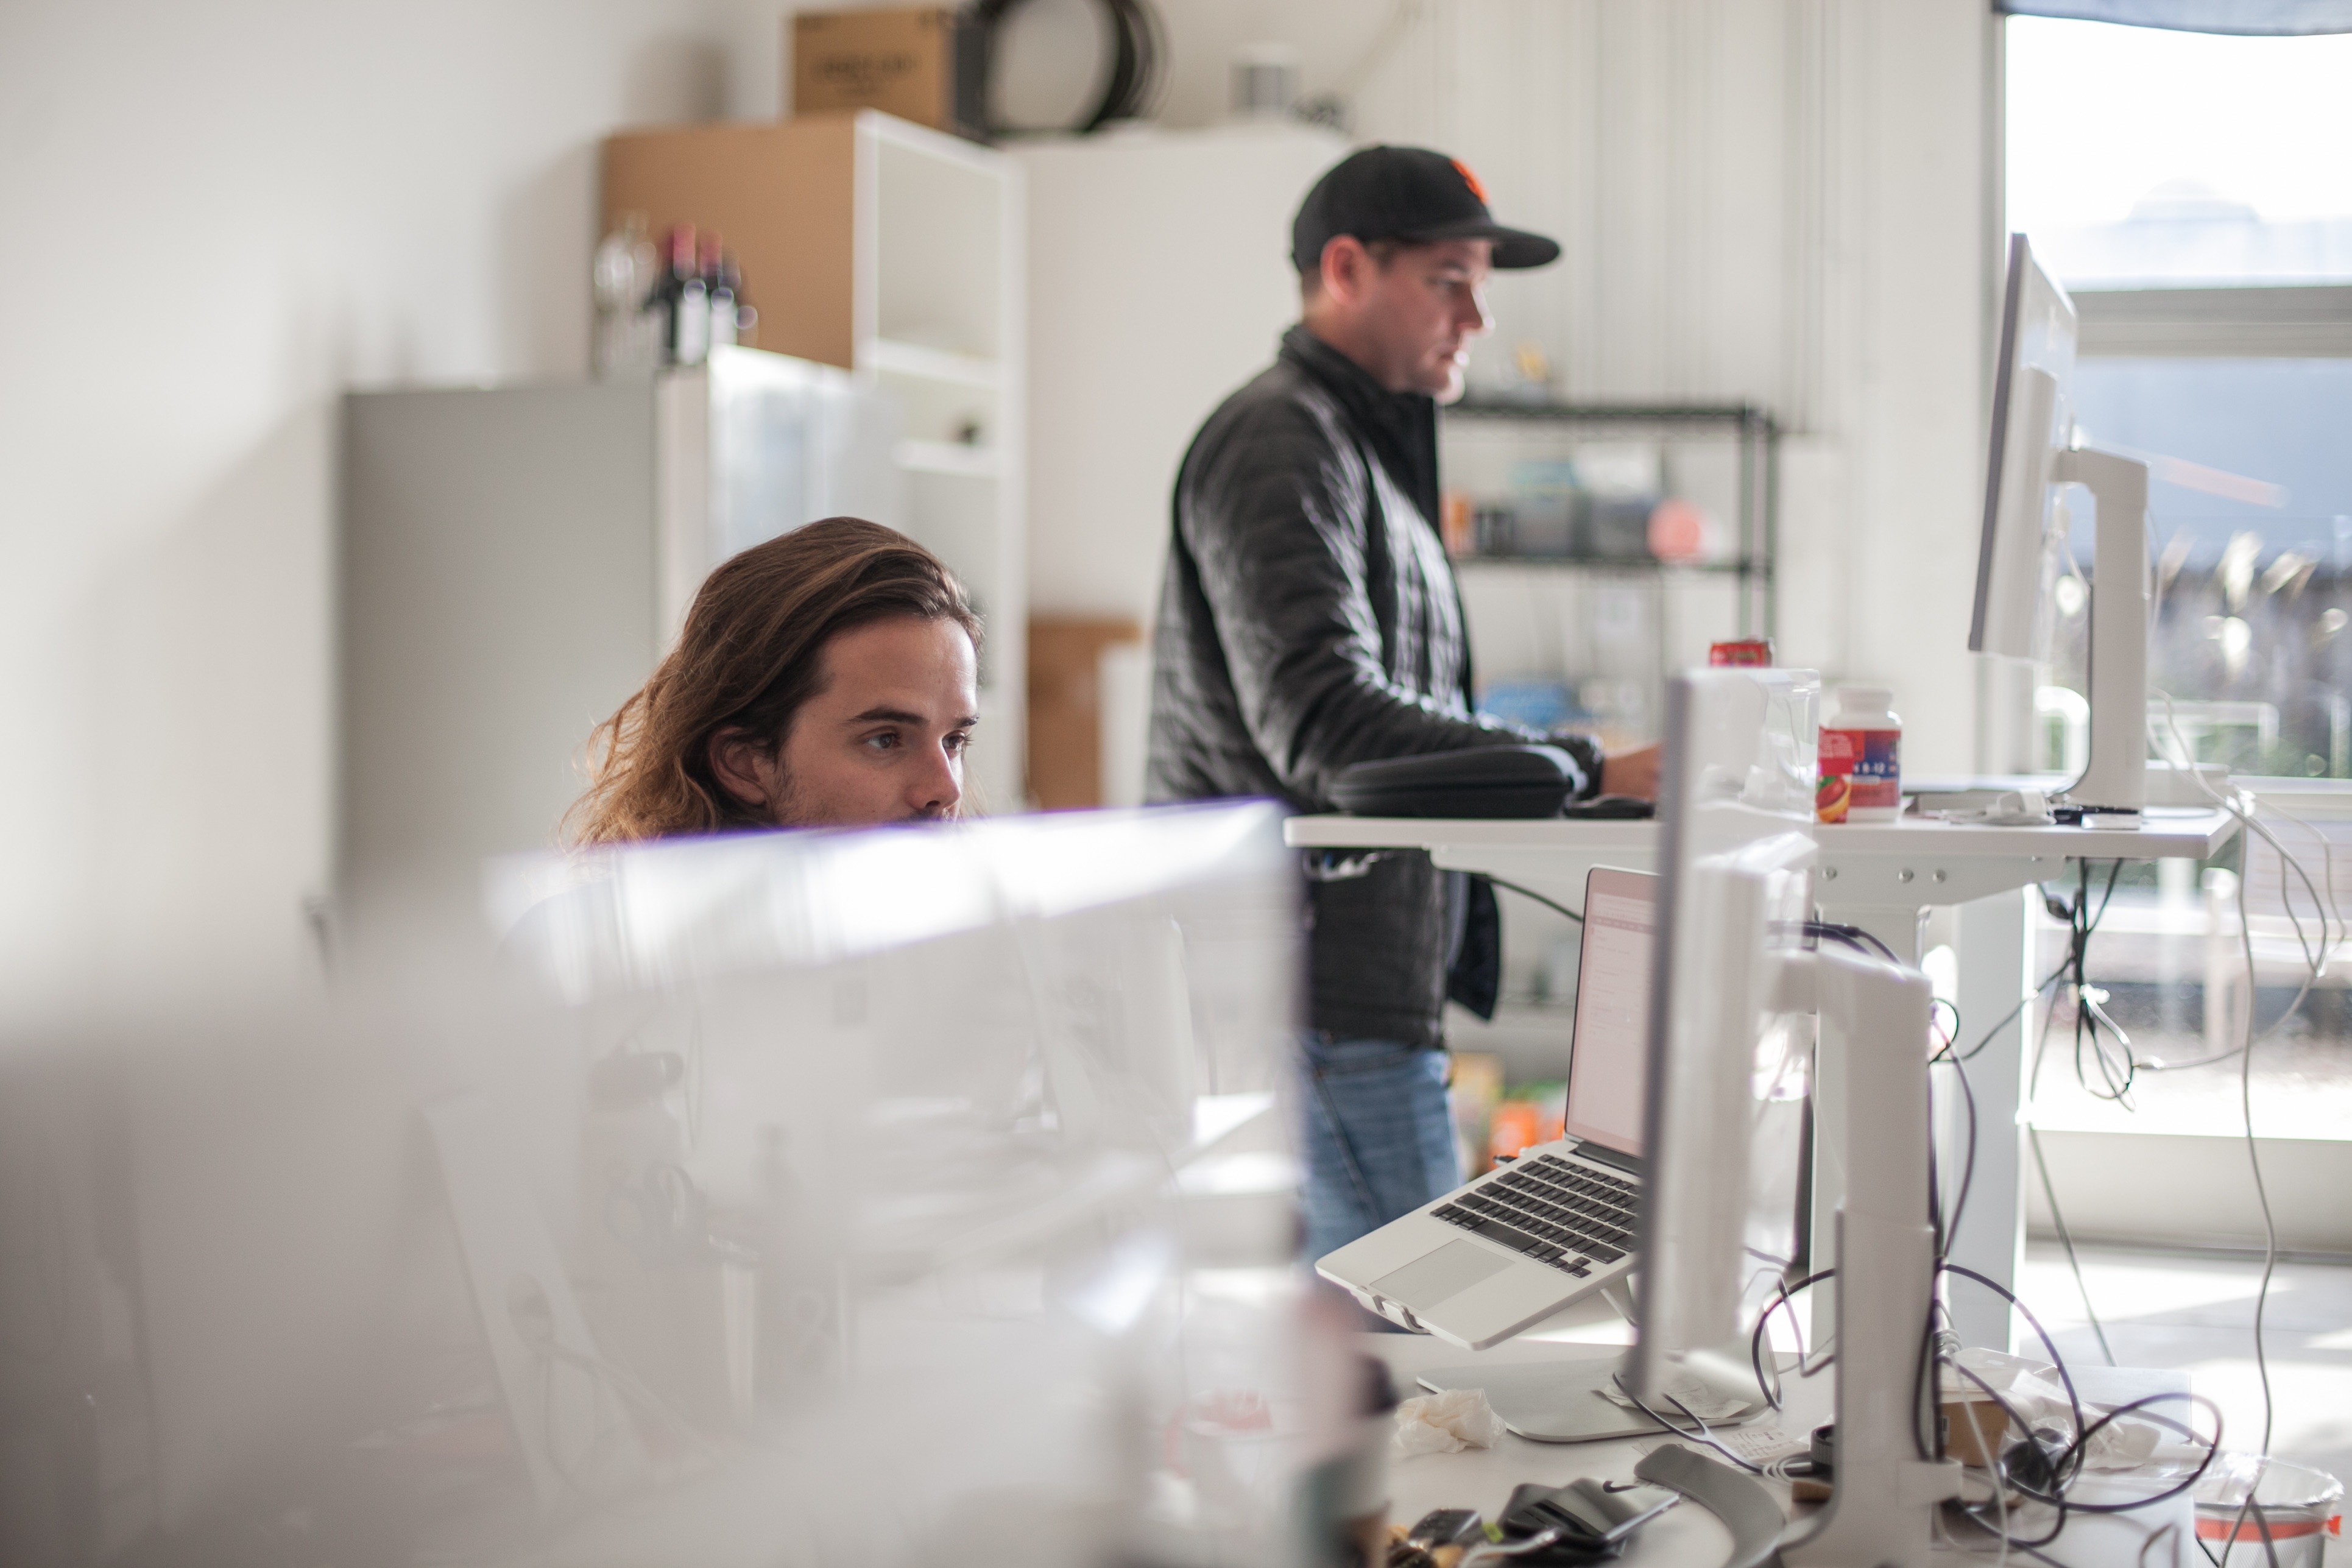
person